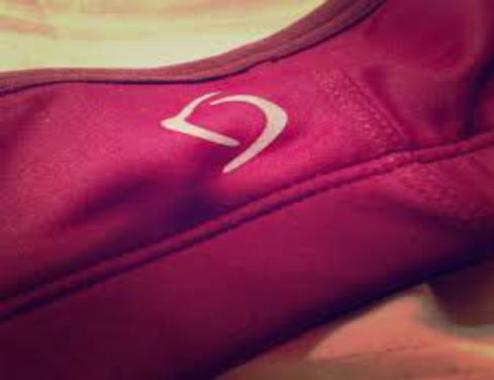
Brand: moving comfort-2
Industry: Clothes